Réseau de transport de Longueuil

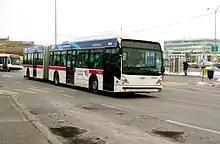
An RTL Van Hool AG300 on former route 45 at Terminus Panama.

RTL was officially inaugurated on July 1, 1974, as "Commission de transport de la Rive-Sud de Montréal" ("CTRSM"), replacing the former privately owned company "Chambly Transport". It served the former communities of Boucherville, Brossard, Greenfield Park, Longueuil, LeMoyne, Saint-Hubert, Saint-Lambert and Notre-Dame-du-Sacré-Cœur (later annexed to Brossard in 1978). From 1985 until 2002 it was named Société de transport de la Rive-Sud de Montréal (STRSM).